Second principal meridian

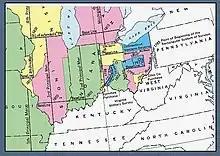
U.S. Bureau of Land Management map showing the principal meridians in Illinois, Indiana, and Ohio

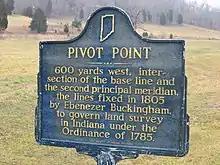
Sign along Indiana Route 37, pointing to meeting of the Second Principal Meridian and the Indiana base line

The second principal meridian, or Paoli Meridian, coincides with 86° 28′ of longitude west from Greenwich, starts from a point two and one half miles west of the confluence of the Little Blue and Ohio rivers, runs north to the northern boundary of Indiana, and, with the base line in latitude 38° 28′ 20″, governs the surveys in Indiana and part of those in Illinois.